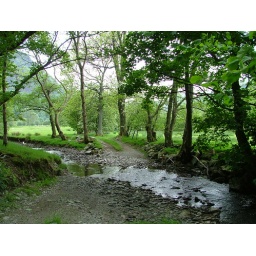
Low water on the ford through the river tanet in powis.